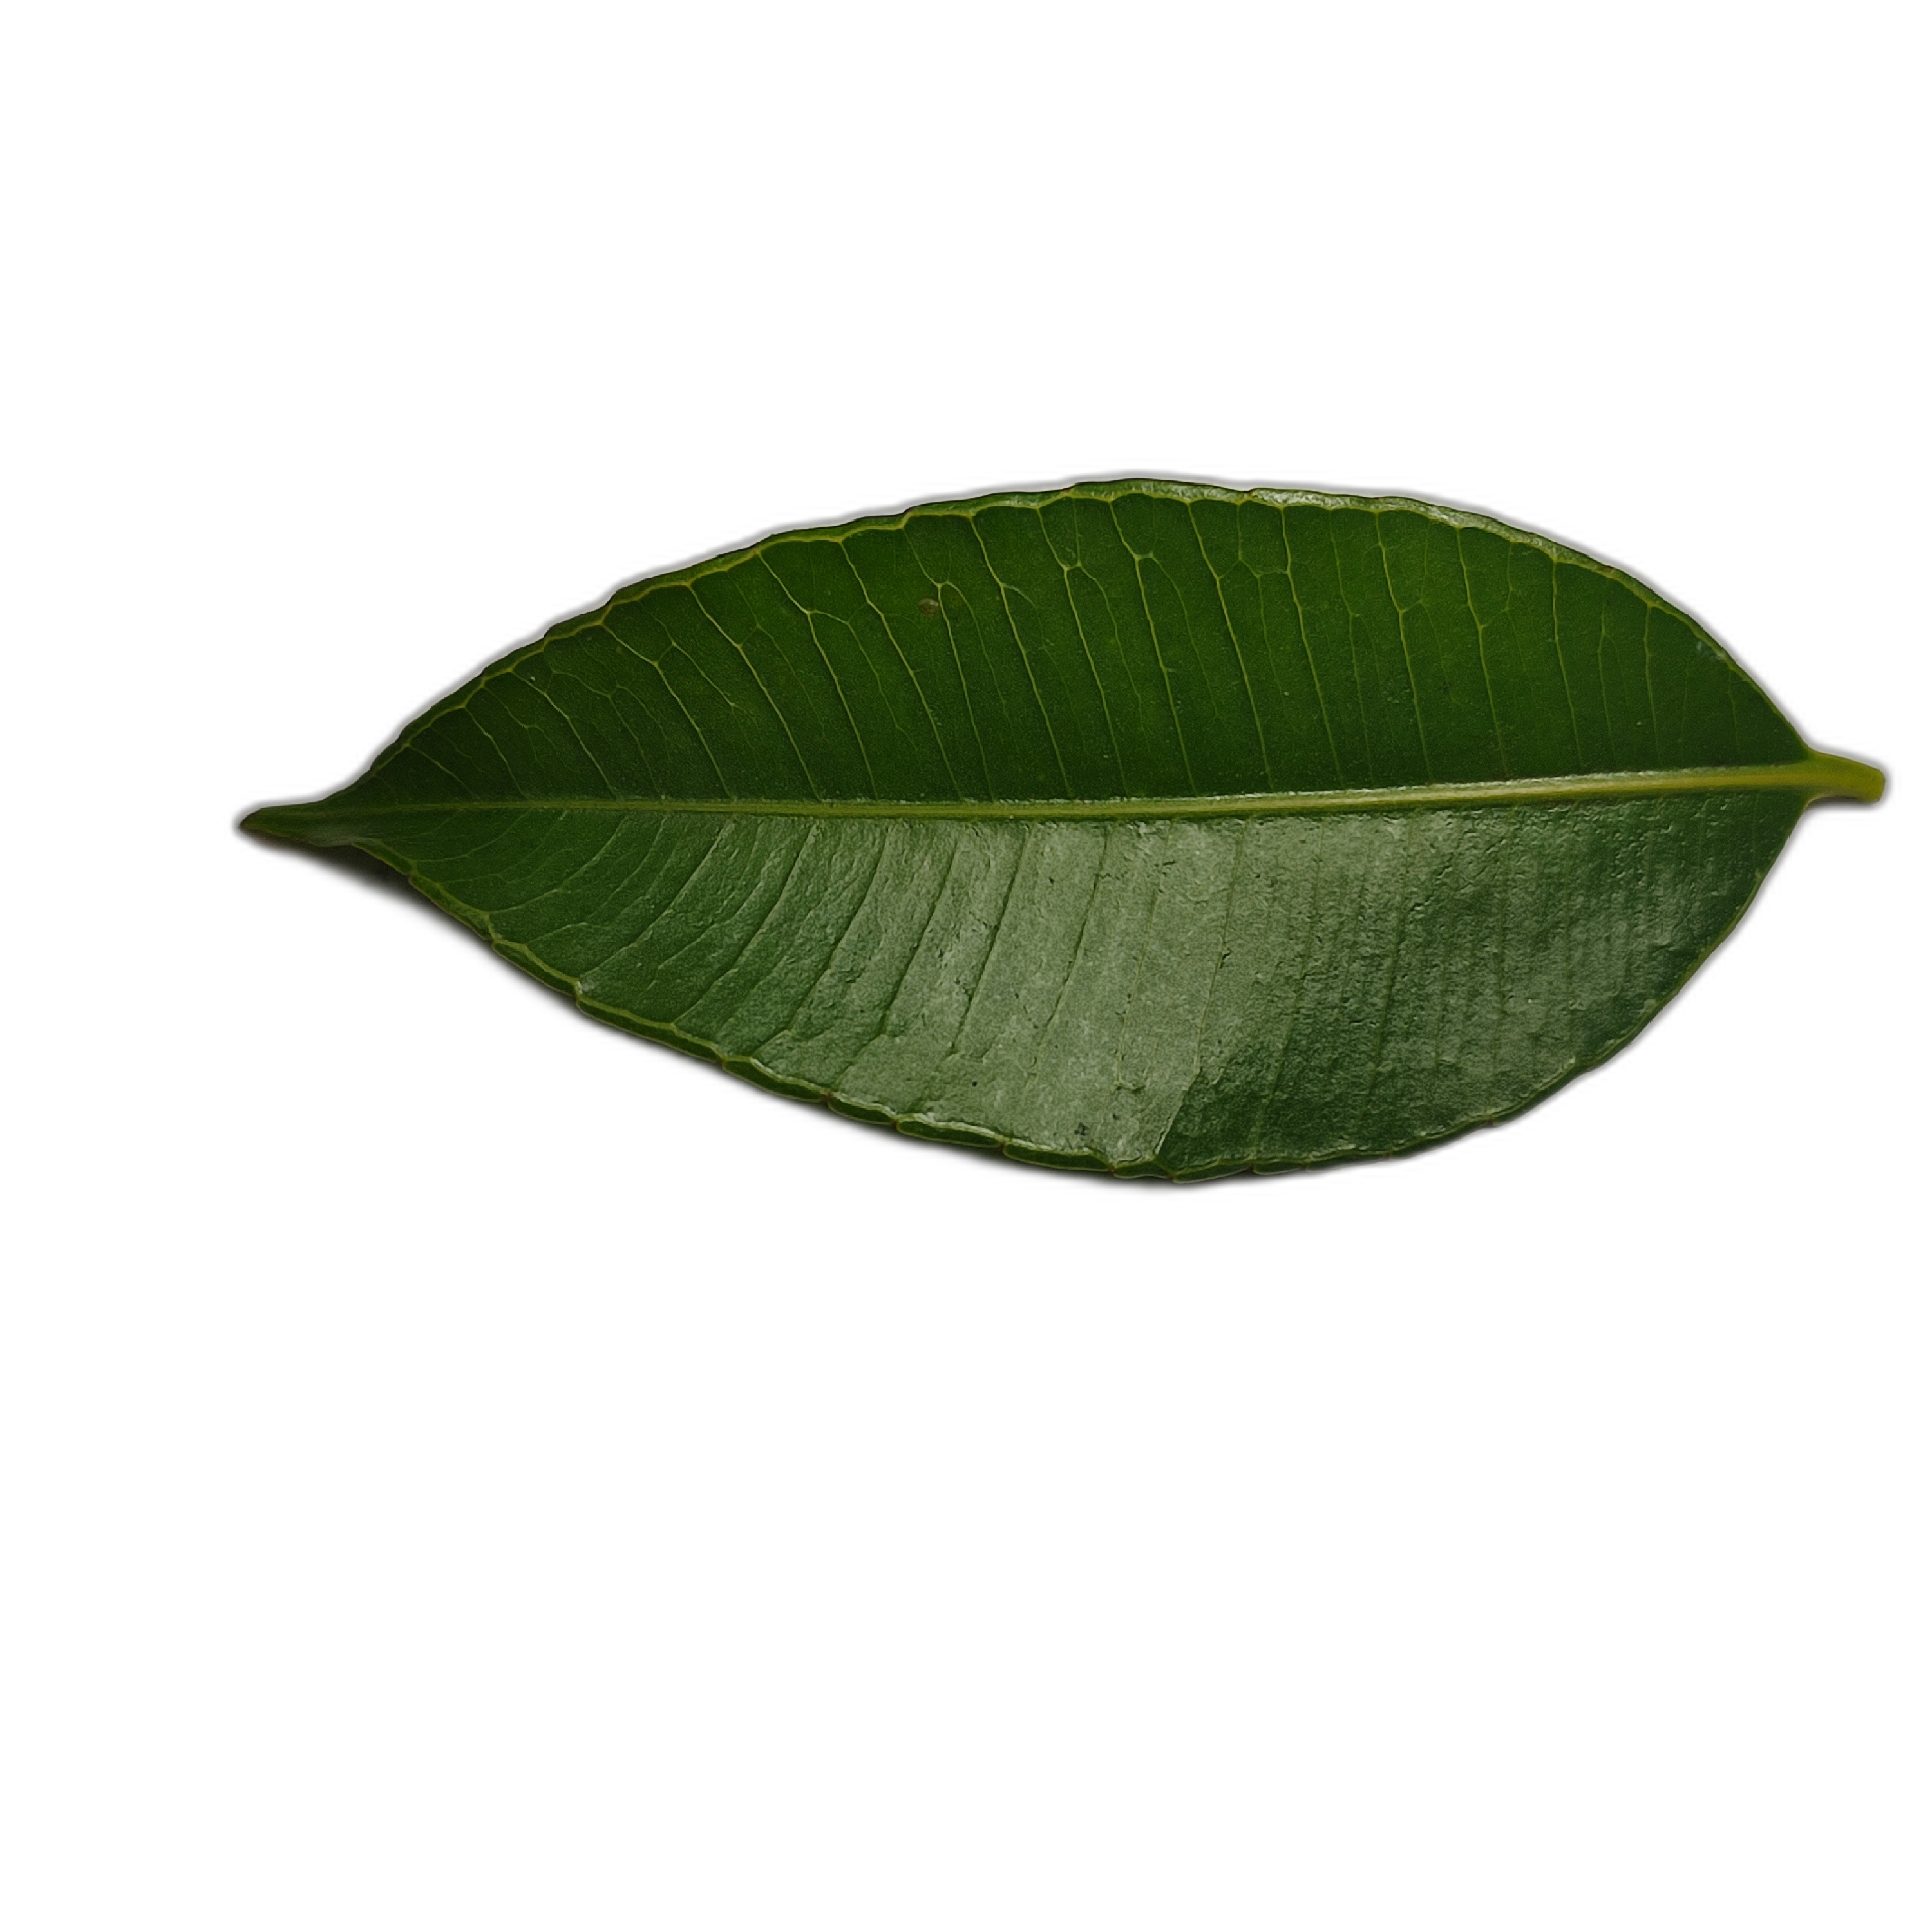
Label: healthy